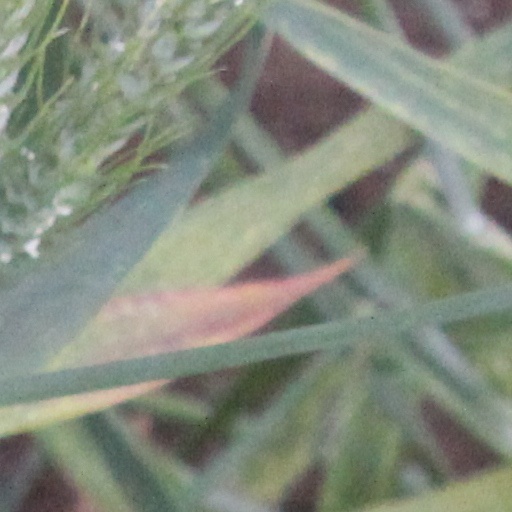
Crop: wheat